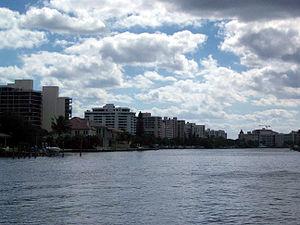
Highland Beach est une ville américaine située dans le comté de Palm Beach en Floride. En 2007 sa population est de 3 988 habitants.